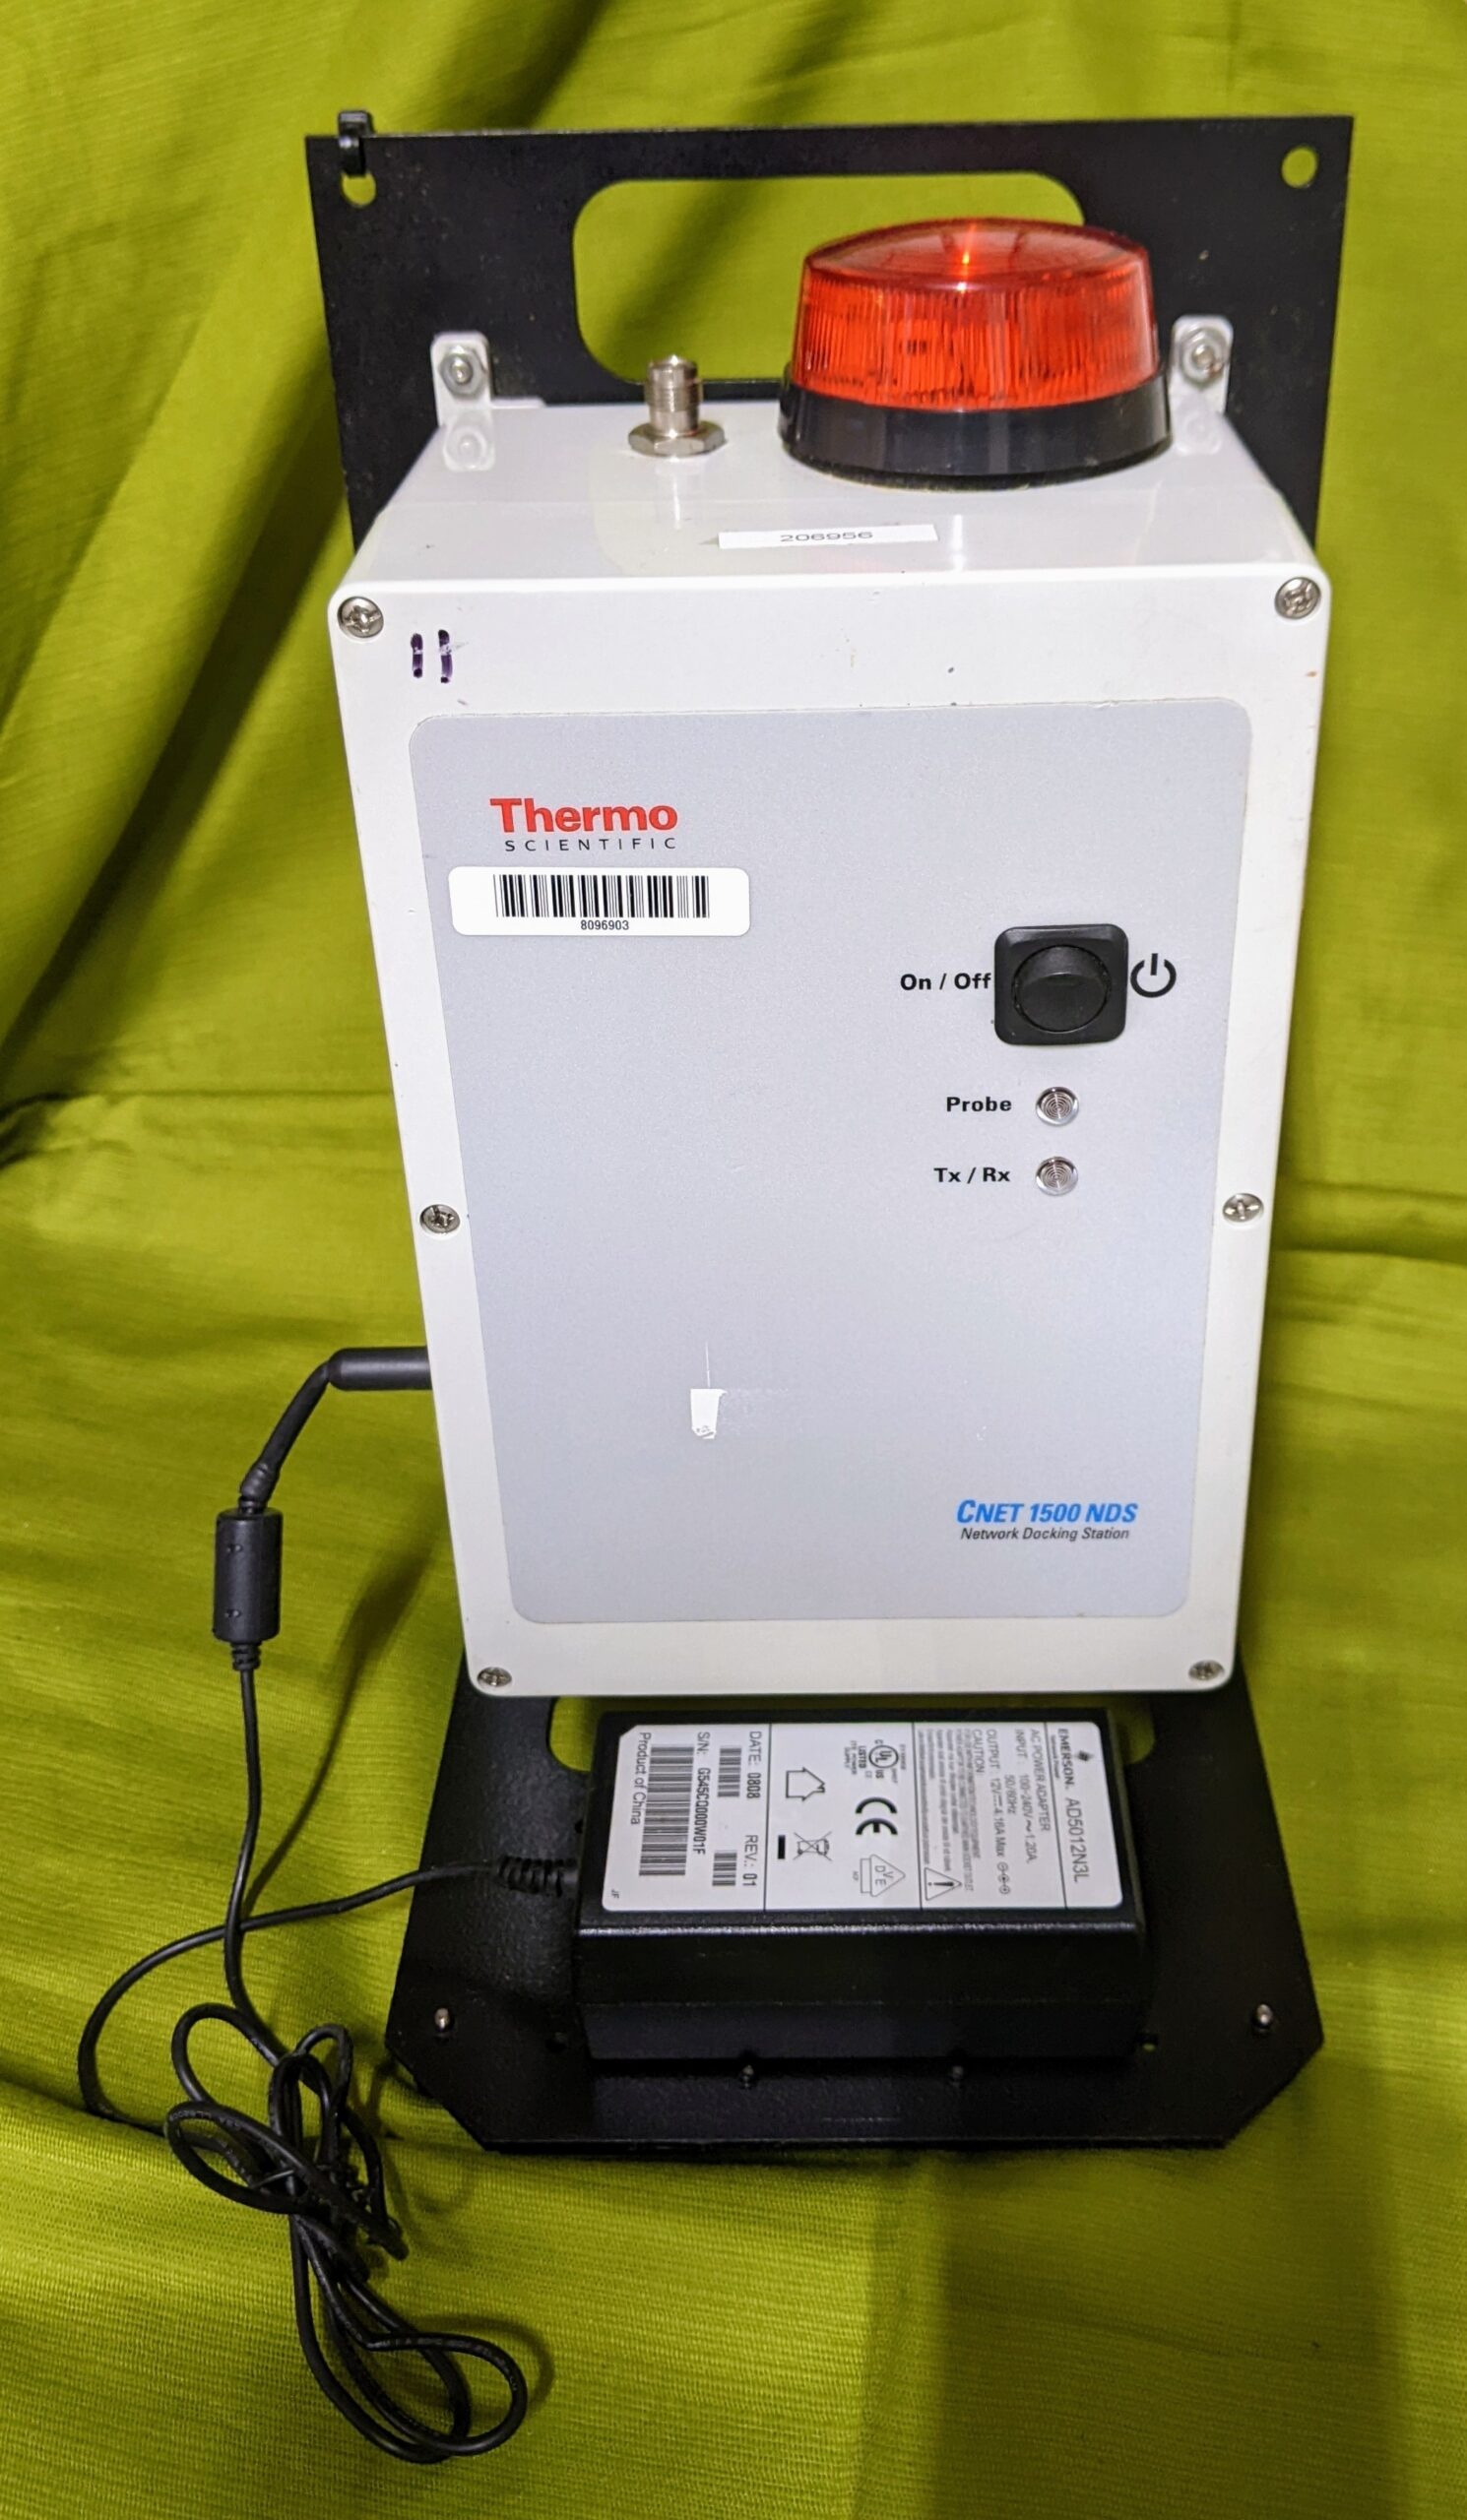
Thermo Scientific CNET 1500 NDS Network Docking Station
Overview An easily-implemented, reliable, and self-contained real time wireless radiation and environmental monitoring solution. Description A versitle device that is both an Area Radiation Monitor and a hub for connecting radiation and environmental monitoring devices to a wireless network Minimal setup and maintenance minimizes personnel exposure time Uses proven Thermo technologies: EPD, CNET 1500, and wireless network Easily communicates with base station using Thermo Scientific Mk2 Radio Standard AC mains power with battery backup Integral light and sound alarms driven by embedded intelligent controller Front panel LEDs verify power, probe, and radio operation Power on self test verifies intelligent controller and component operation Uses industry standard 2.4 GHz wireless communications with extended wireless range (up to five miles) using high-gain antennas and/or repeaters Easy to integrate with existing systems such as Thermo Scientific ViewPoint remote monitoring and data management system Rugged portable enclosure RadReachBack™ capability with optional PDT-100 Satellite transceiver Useful for health physicists, plant workers, security teams, and first responders Air quality monitoring in nuclear power, security, and plant operations Radiography coverage and monitoring Decommissioning and reclamation Public event security such as concerts, sporting events, and high profile gatherings Hazmat teams and first-responder accident coverage in buildings, subways, and many other locations allowing simple communications with base station For internal use: Barcodes 8096903 Location 12B inventory room
Brand: Thermo
Category: Hardware > Tools > Measuring Tools & Sensors > Geiger Counters > Desktop Geiger Counters